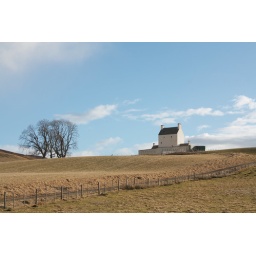
A tower house with star-shaped curtain wall in the manner of Braemar Castle